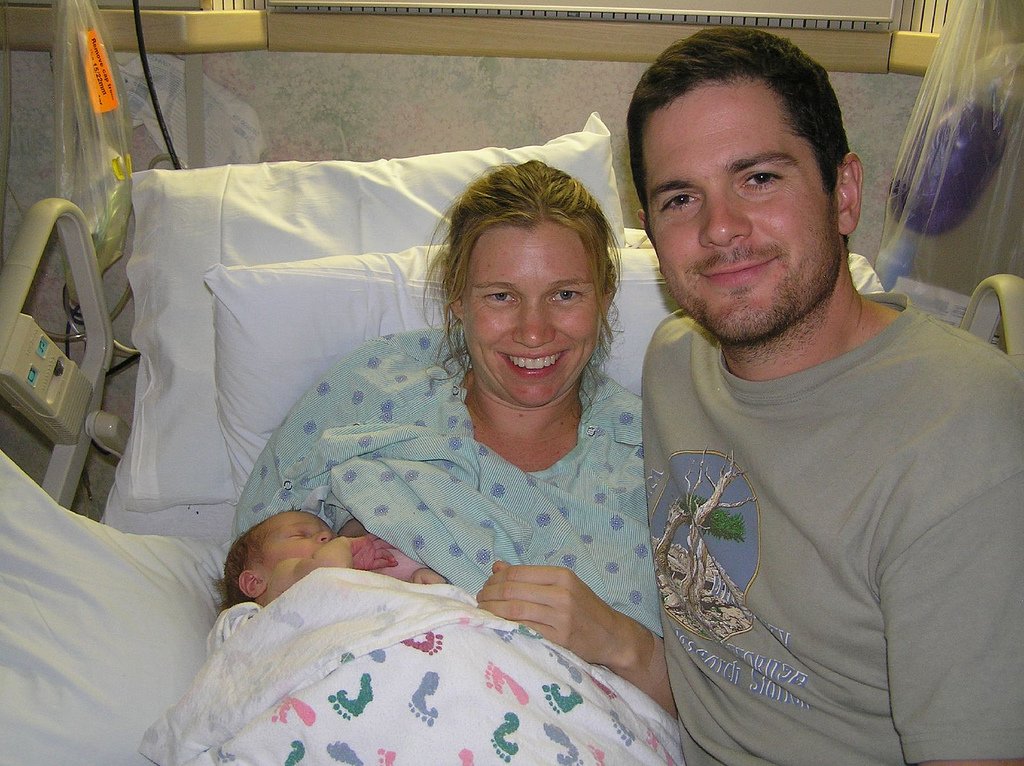
Label: not_food